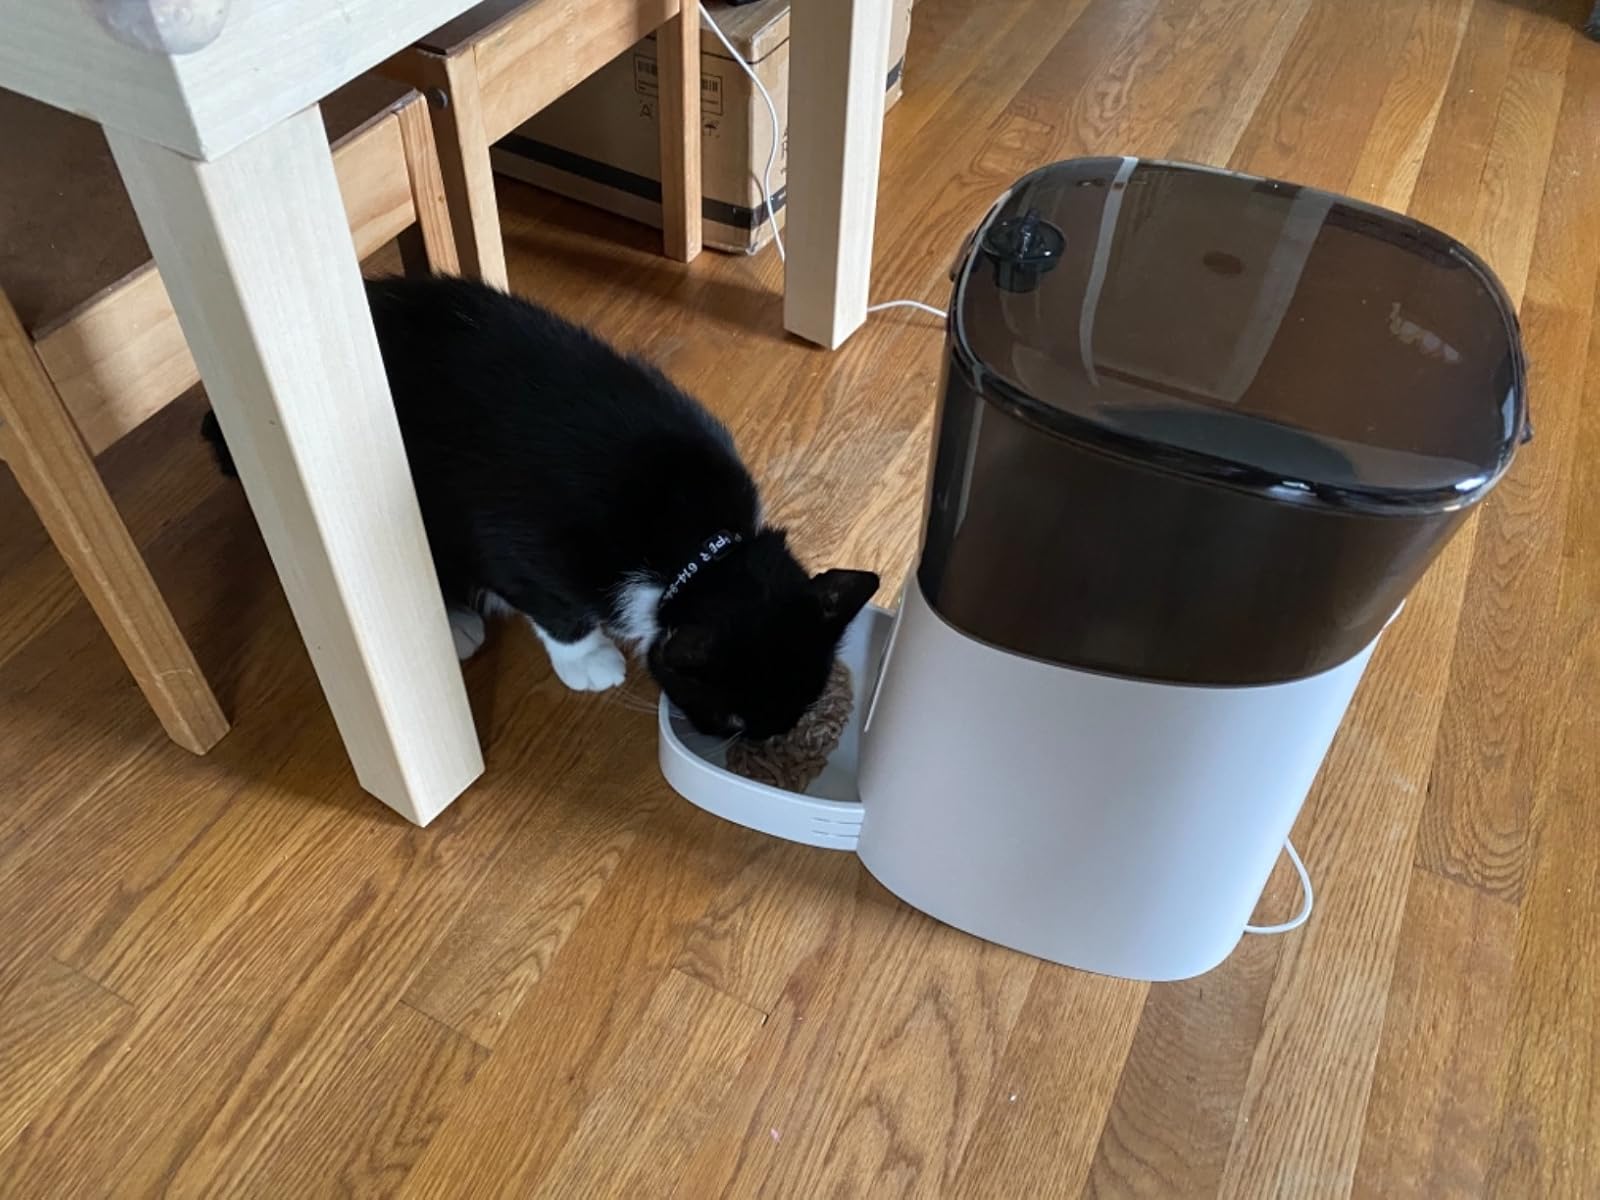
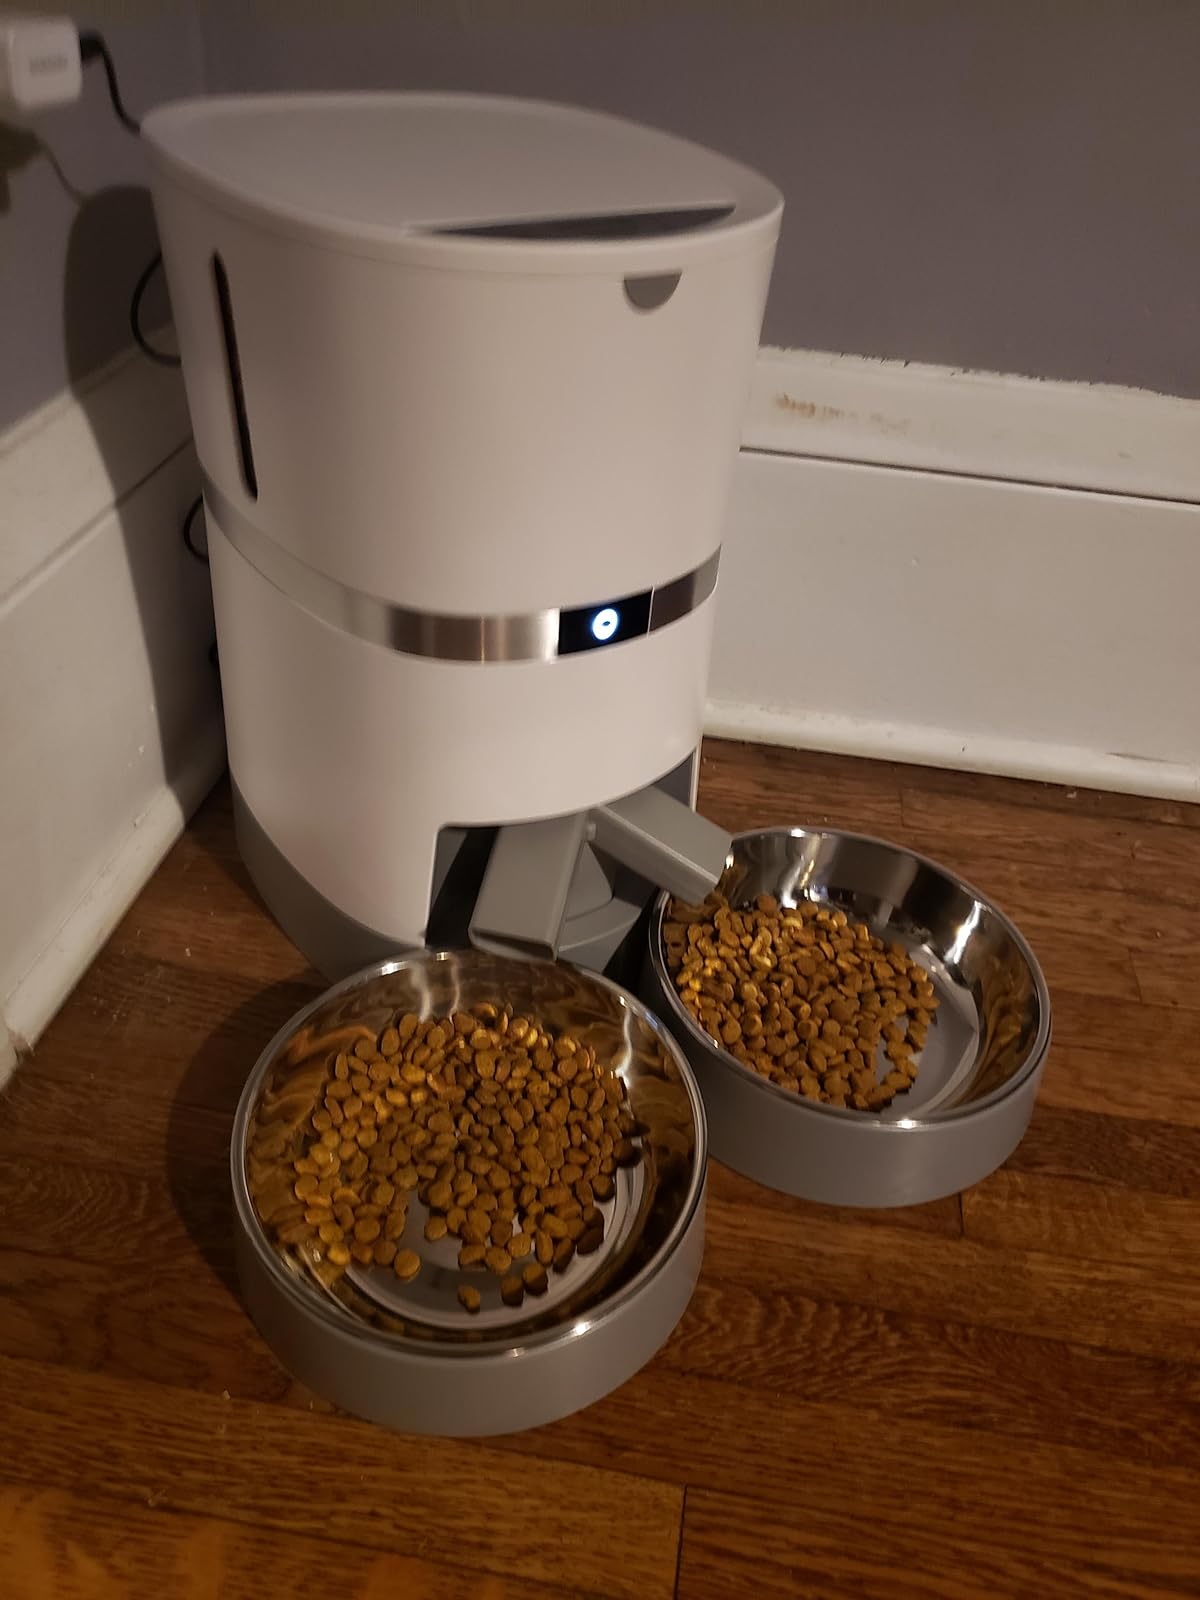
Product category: items_feeder
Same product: no